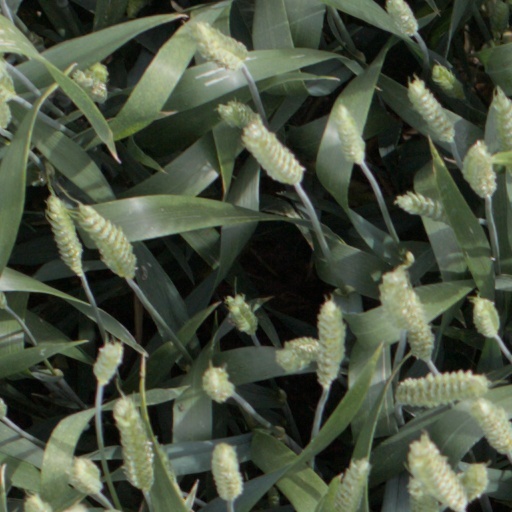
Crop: wheat